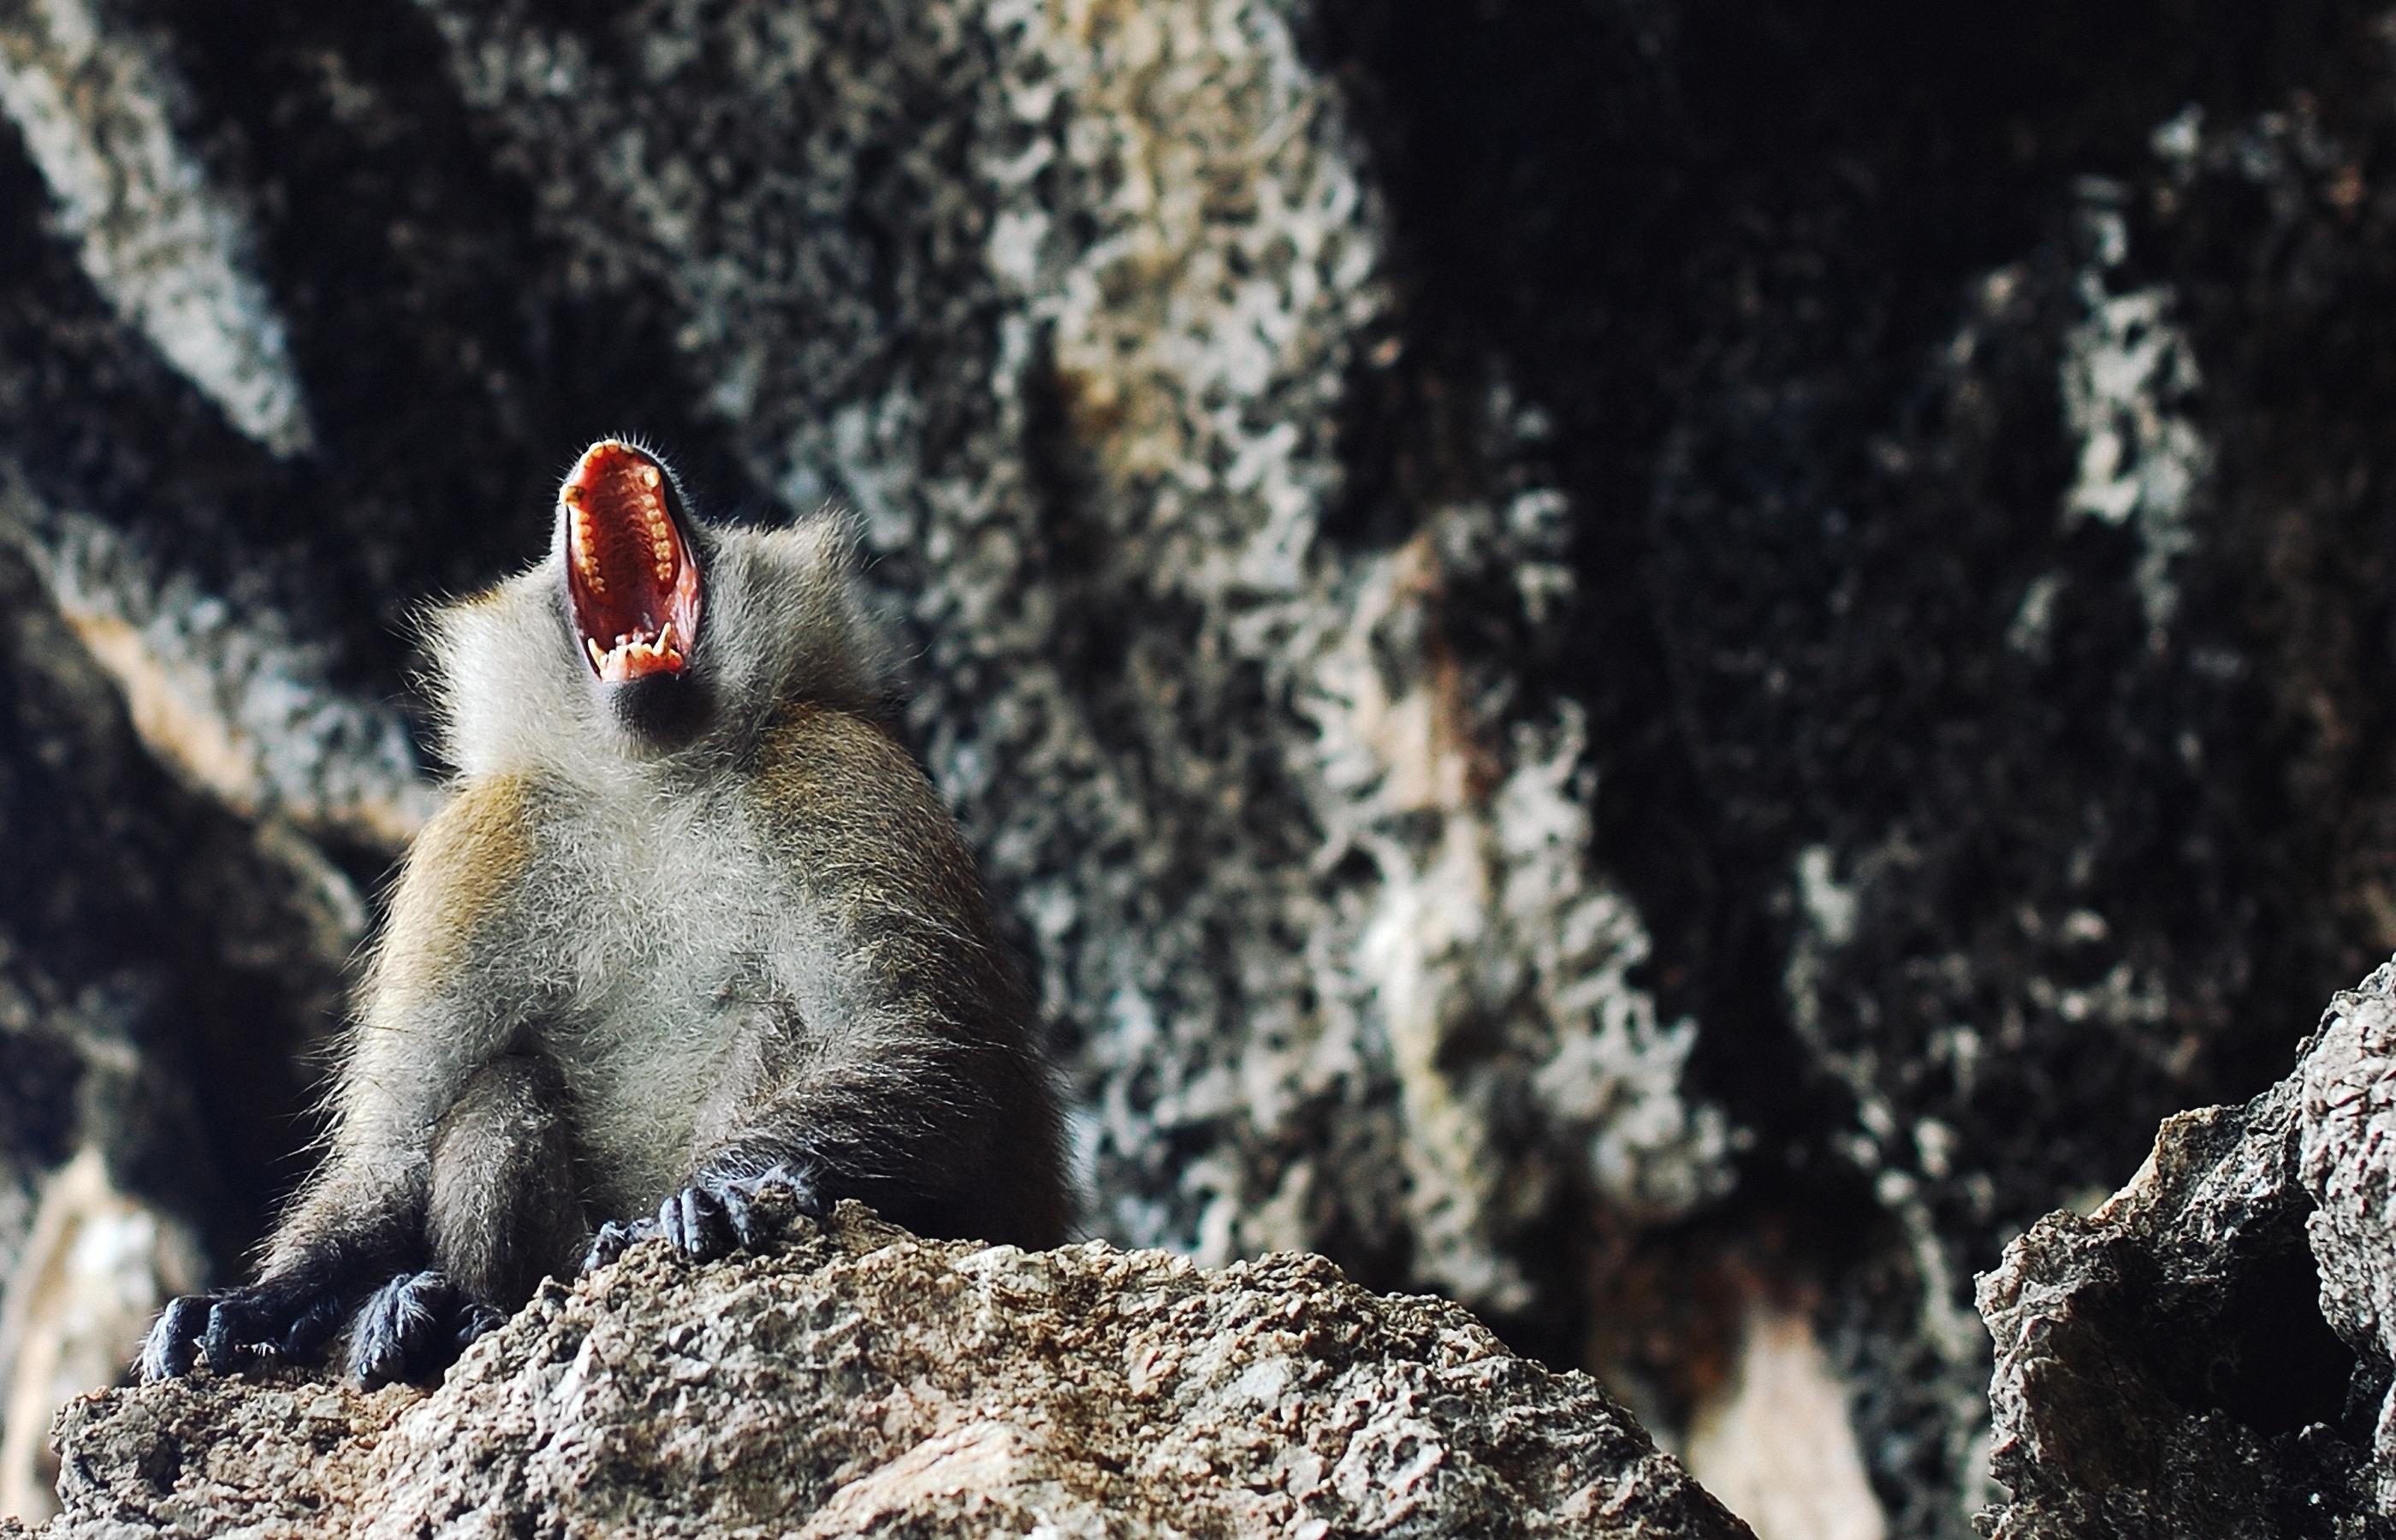
animal, wildlife, fur, mammal, monkey, fauna, primate, mouth, sleepy, furry, funny, tired, teeth, yawning, open mouth, haplorhine